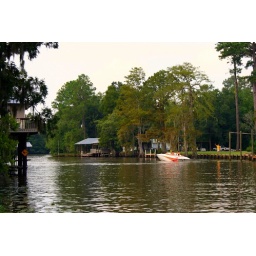
The river in front of my house